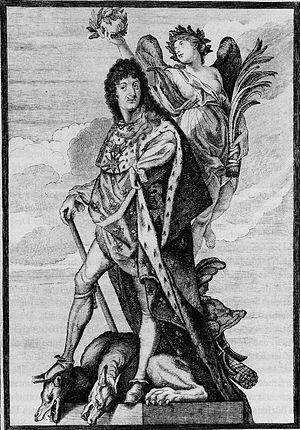
1678 est une année commune commençant un samedi.